Rhein-Express

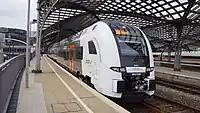
Rhein-Express in Cologne (2019)

Originally, the "Rhein-Express" was operated with class 110 locomotives and six modernised Silberling carriages without control cars. During 2002, the service was converted to push-pull train trains made up of newly delivered class 146 locomotives and five double-deck carriages. Because of flood damage at the manufacturer of the seats, the delivery of the double-deck carriages was delayed, so that until the summer of 2003 two sets of Silberling carriages could still be found on the service.